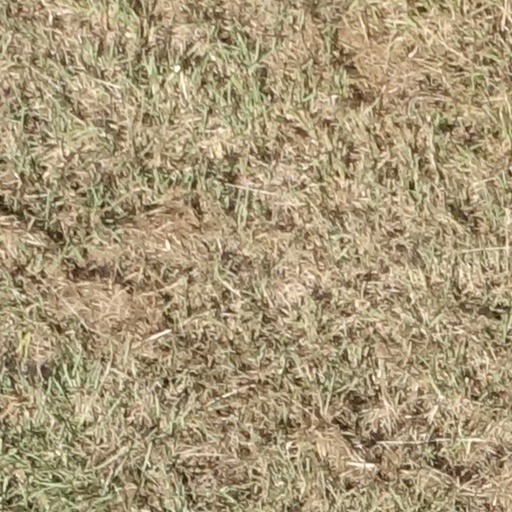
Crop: sorghum